Port Jefferson Power Station

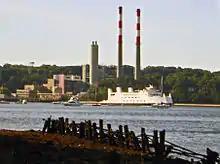
Port Jefferson Power Station in 2010

Port Jefferson Power Station is a fossil-burning power plant in Port Jefferson, New York on Long Island. It is operated by National Grid USA. Its four main steam turbine units were constructed between 1948 and 1960 by the Long Island Lighting Company (LILCO), with the older two decommissioned in 1994.